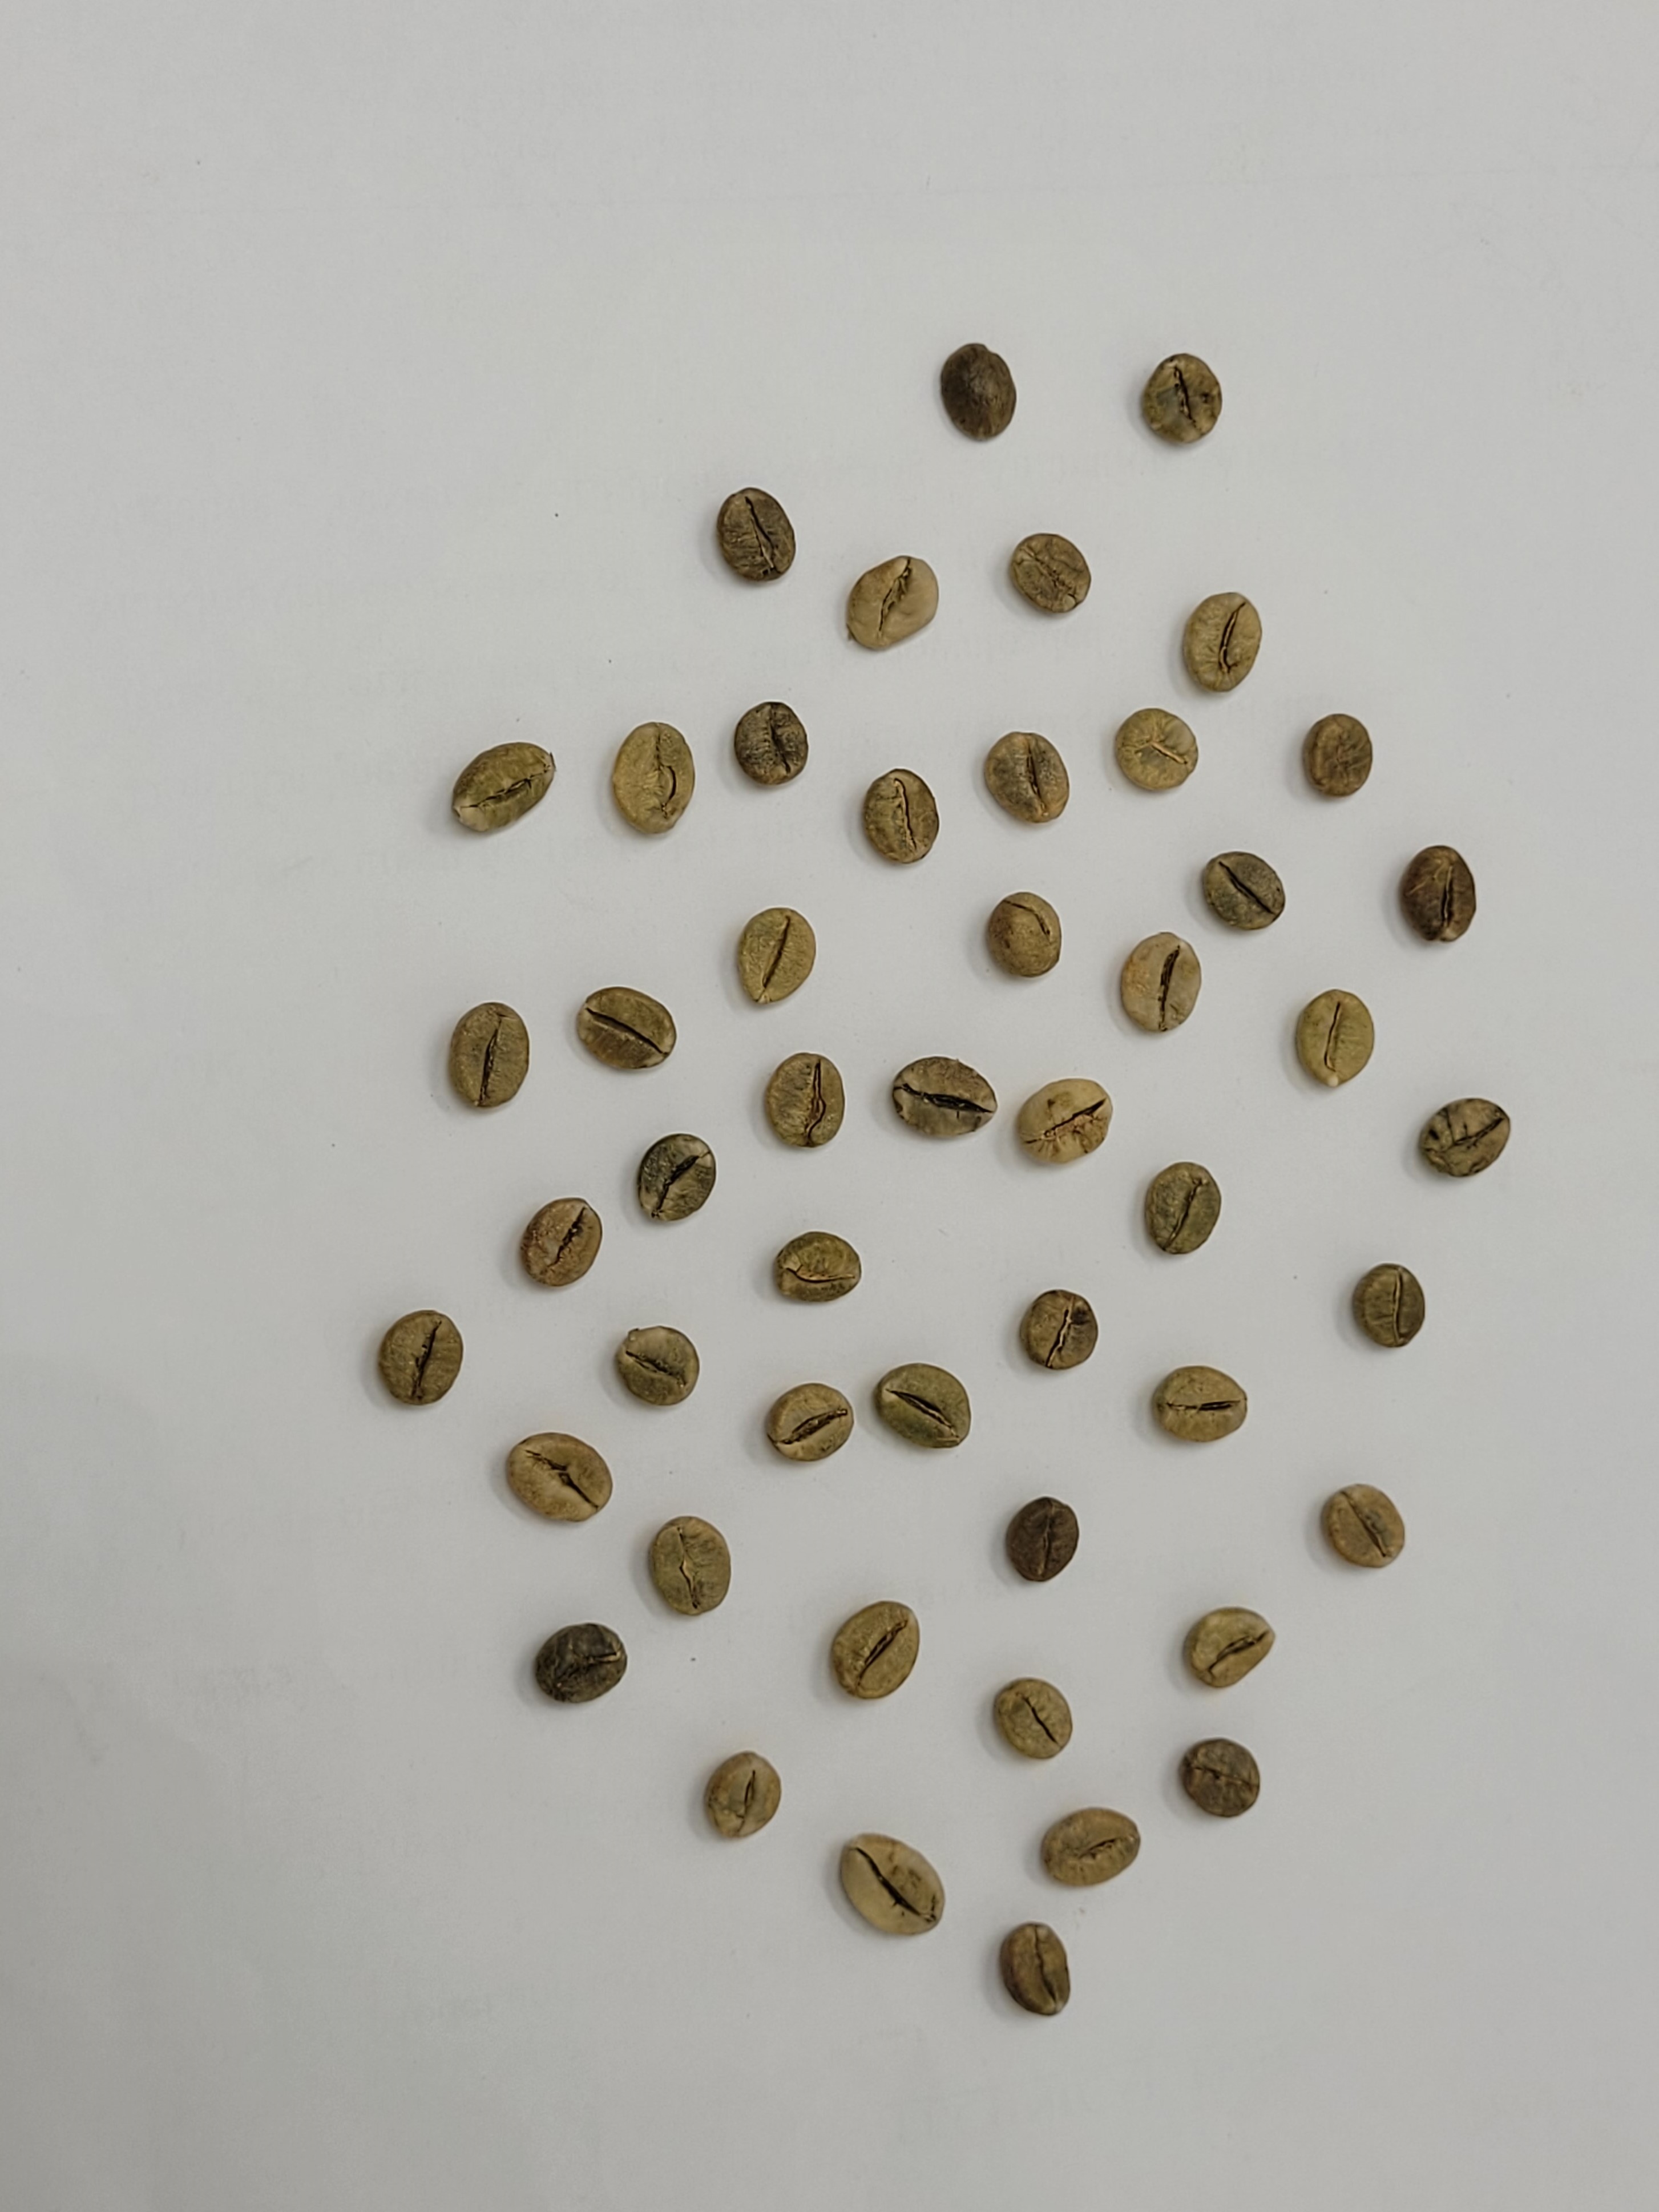
Coffee bean quality grade: AA